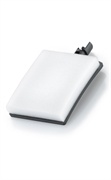
EHEIM RAPID CLEANER REINIGINGSSPONS
EHEIM RAPID CLEANER REINIGINGSSPONS
Brand: Eheim
Category: Animals & Pet Supplies > Pet Supplies > Fish & Aquatic Supplies > Aquarium Cleaning Supplies > Cleaning Brushes